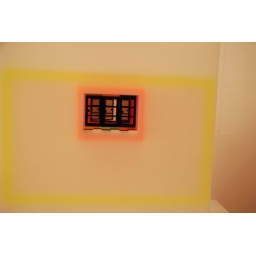
these were tiny houses painted in fluor colours made of plastic boxes.